Jungle Nama

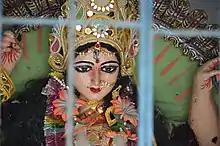
A traditional Bon Bibi idol in West Bengal.

Jungle Nama is a retelling of the traditional Bengali folk story of Bon Bibi. The first print version of the legend was produced in the 1800s and was written in a Bengali verse meter called dwipodipayer. Dwipodipayer (the payer cadence) was the primary cadence of Bengali literature during the Middle Ages and is an alteration to the aksharvritta which uses 8/6 syllables. Jungle Nama is a loose reworking of this legend, translated to English and written in a payer-style meter which replicates the flow of the original myth.